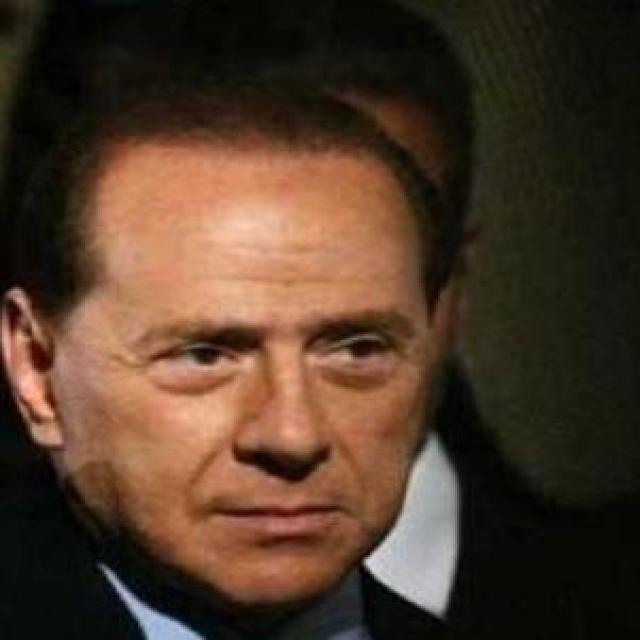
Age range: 45-64